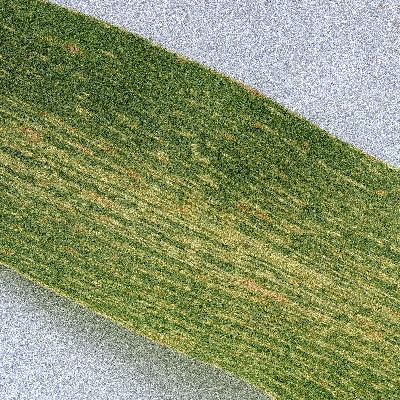
Label: Corn_(Maize)___Maize_Streak_Virus